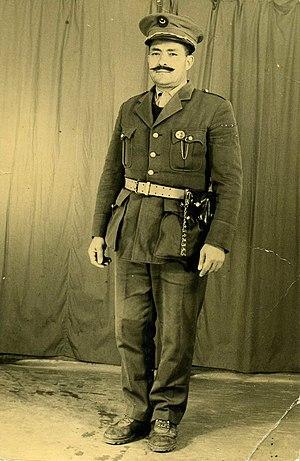
Messaoud Oulamara (1962) en tenue militaire
Messaoud Oulamara est un militant et activiste de la libération de l'Algérie. Il adhère au PPA en 1938, puis milite successivement au MTLD, dans l'Organisation spéciale, au FLN/ALN, puis au FFS à la fin de la guerre d'Algérie.